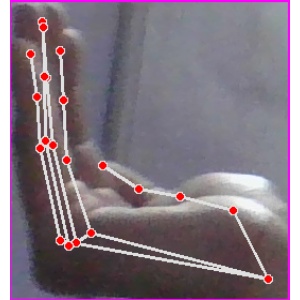
अक्षर: स